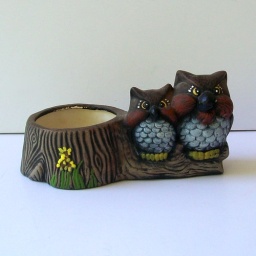
Vintage ceramic dish shaped like a tree stump with two cute sweet owls. Keep your goodies in a cute woodland scene.